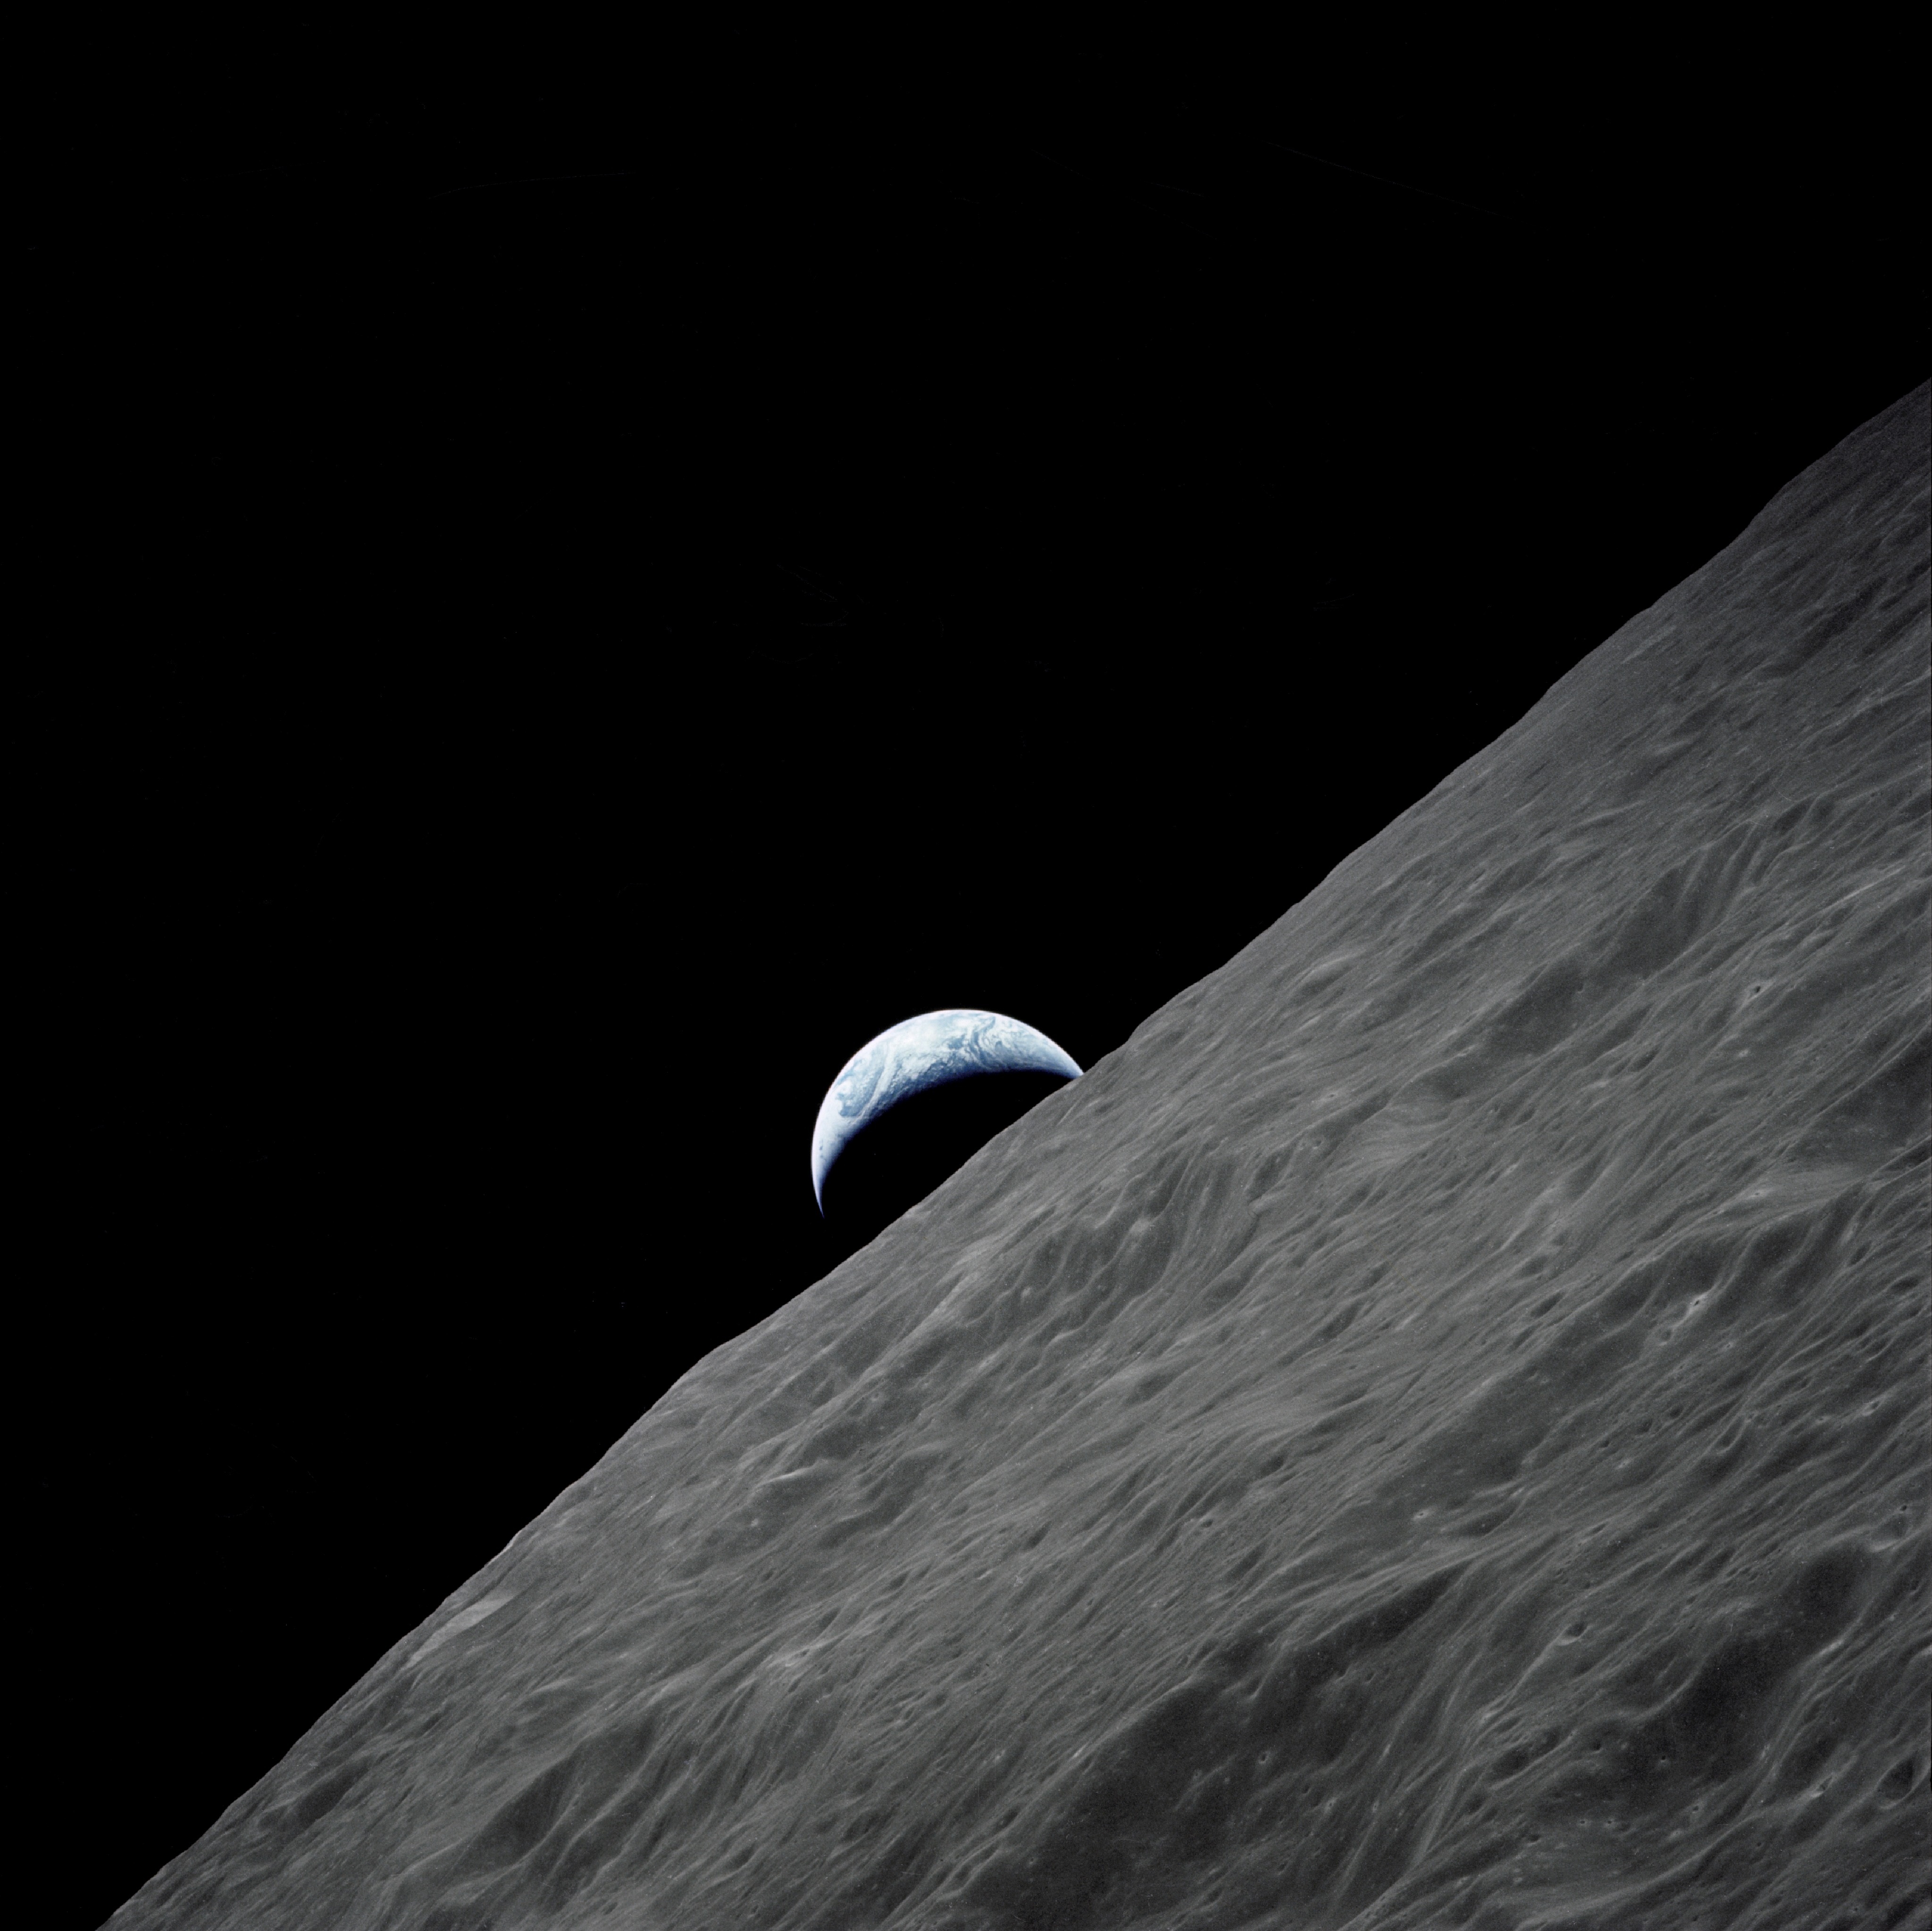
black and white, sky, cosmos, atmosphere, space, darkness, monochrome, moon, moonlight, globe, surface, outer space, international, astronomy, earth, planet, rise, screenshot, iss, space station, astronomical object, monochrome photography, atmosphere of earth